Saiyuki Ibun

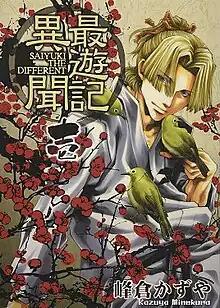
Cover of the first volume, featuring Koumyou Sanzo

is a Japanese manga series that serves as a prequel to the "Saiyuki" series Kazuya Minekura wrote and illustrated. The series tells the story that takes place about 40 years before the events of the main story at Taisoji, a priest training temple known as the greatest in Shangri-La. the story of those who would become the future Sanzo monks, including the one who would later be known as Koumyou Sanzo.